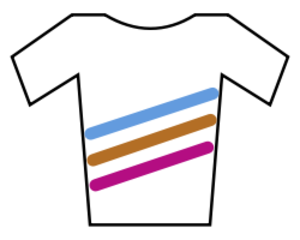
UCI Women's World Tour 2016 / Løb
UCI Women's World Tour 2016 var den første udgave af UCI Women's World Tour, der består af ni endagsture fra det tidligere UCI World Cup for kvinder, plus fire andre endagsløb. Men i modsætning til UCI World Cup, så indeholder World Tour også fire etapeløb, som er i Kina, USA og Storbritannien.